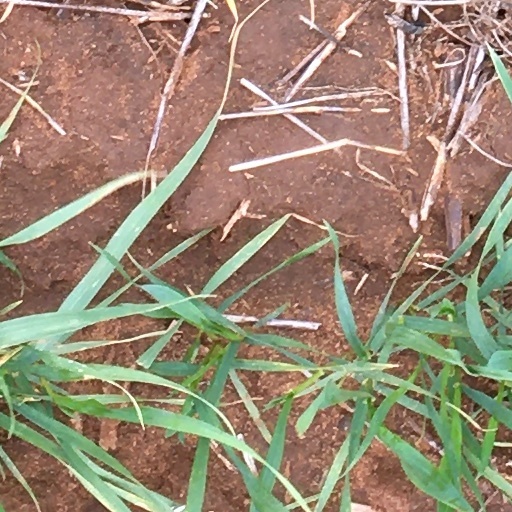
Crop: wheat